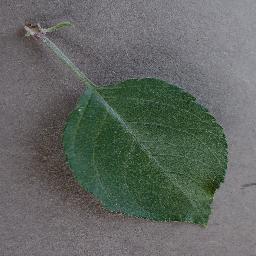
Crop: apple
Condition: healthy